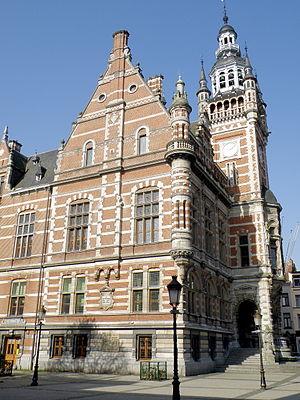
Henri Blomme était un architecte belge. Frère puîné de Léonard Blomme, avec lequel il collabora pour une grande partie de son œuvre, il développa sensiblement les mêmes styles d’architecture que celui-ci, c’est assavoir, en restant très schématique : néo-gothique pour les édifices religieux, et néo-renaissance pour les édifices civils. En solo, il pratiqua aussi le style dit éclectique et, incidemment, le style néo-Louis XIV. Il ne s’essaya point à l’Art nouveau.